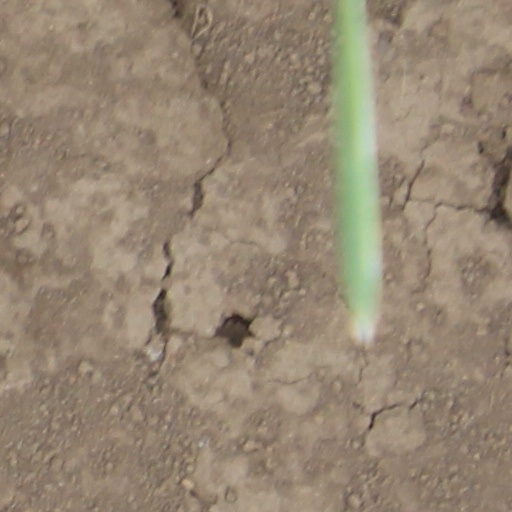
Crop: wheat